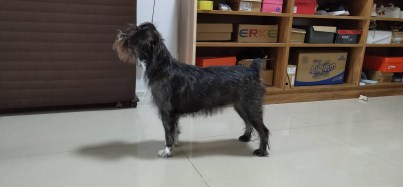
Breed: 2342-n000102-miniature_schnauzer